Front Mission 5: Scars of the War

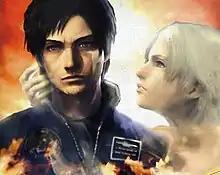
Artwork of two of the game's protagonists

"Front Mission 5" was first announced in a press conference at the Tokyo Game Show in September 2004. The game was developed by Square Enix's sixth production team, under the direction of the series' creator Toshiro Tsuchida. The team is the same that worked on "Front Mission 4", albeit with new members. The developers intended for "Front Mission 5" to have a more cinematic focus than previous installments — the game was the series' first foray into cut scene-based storytelling.